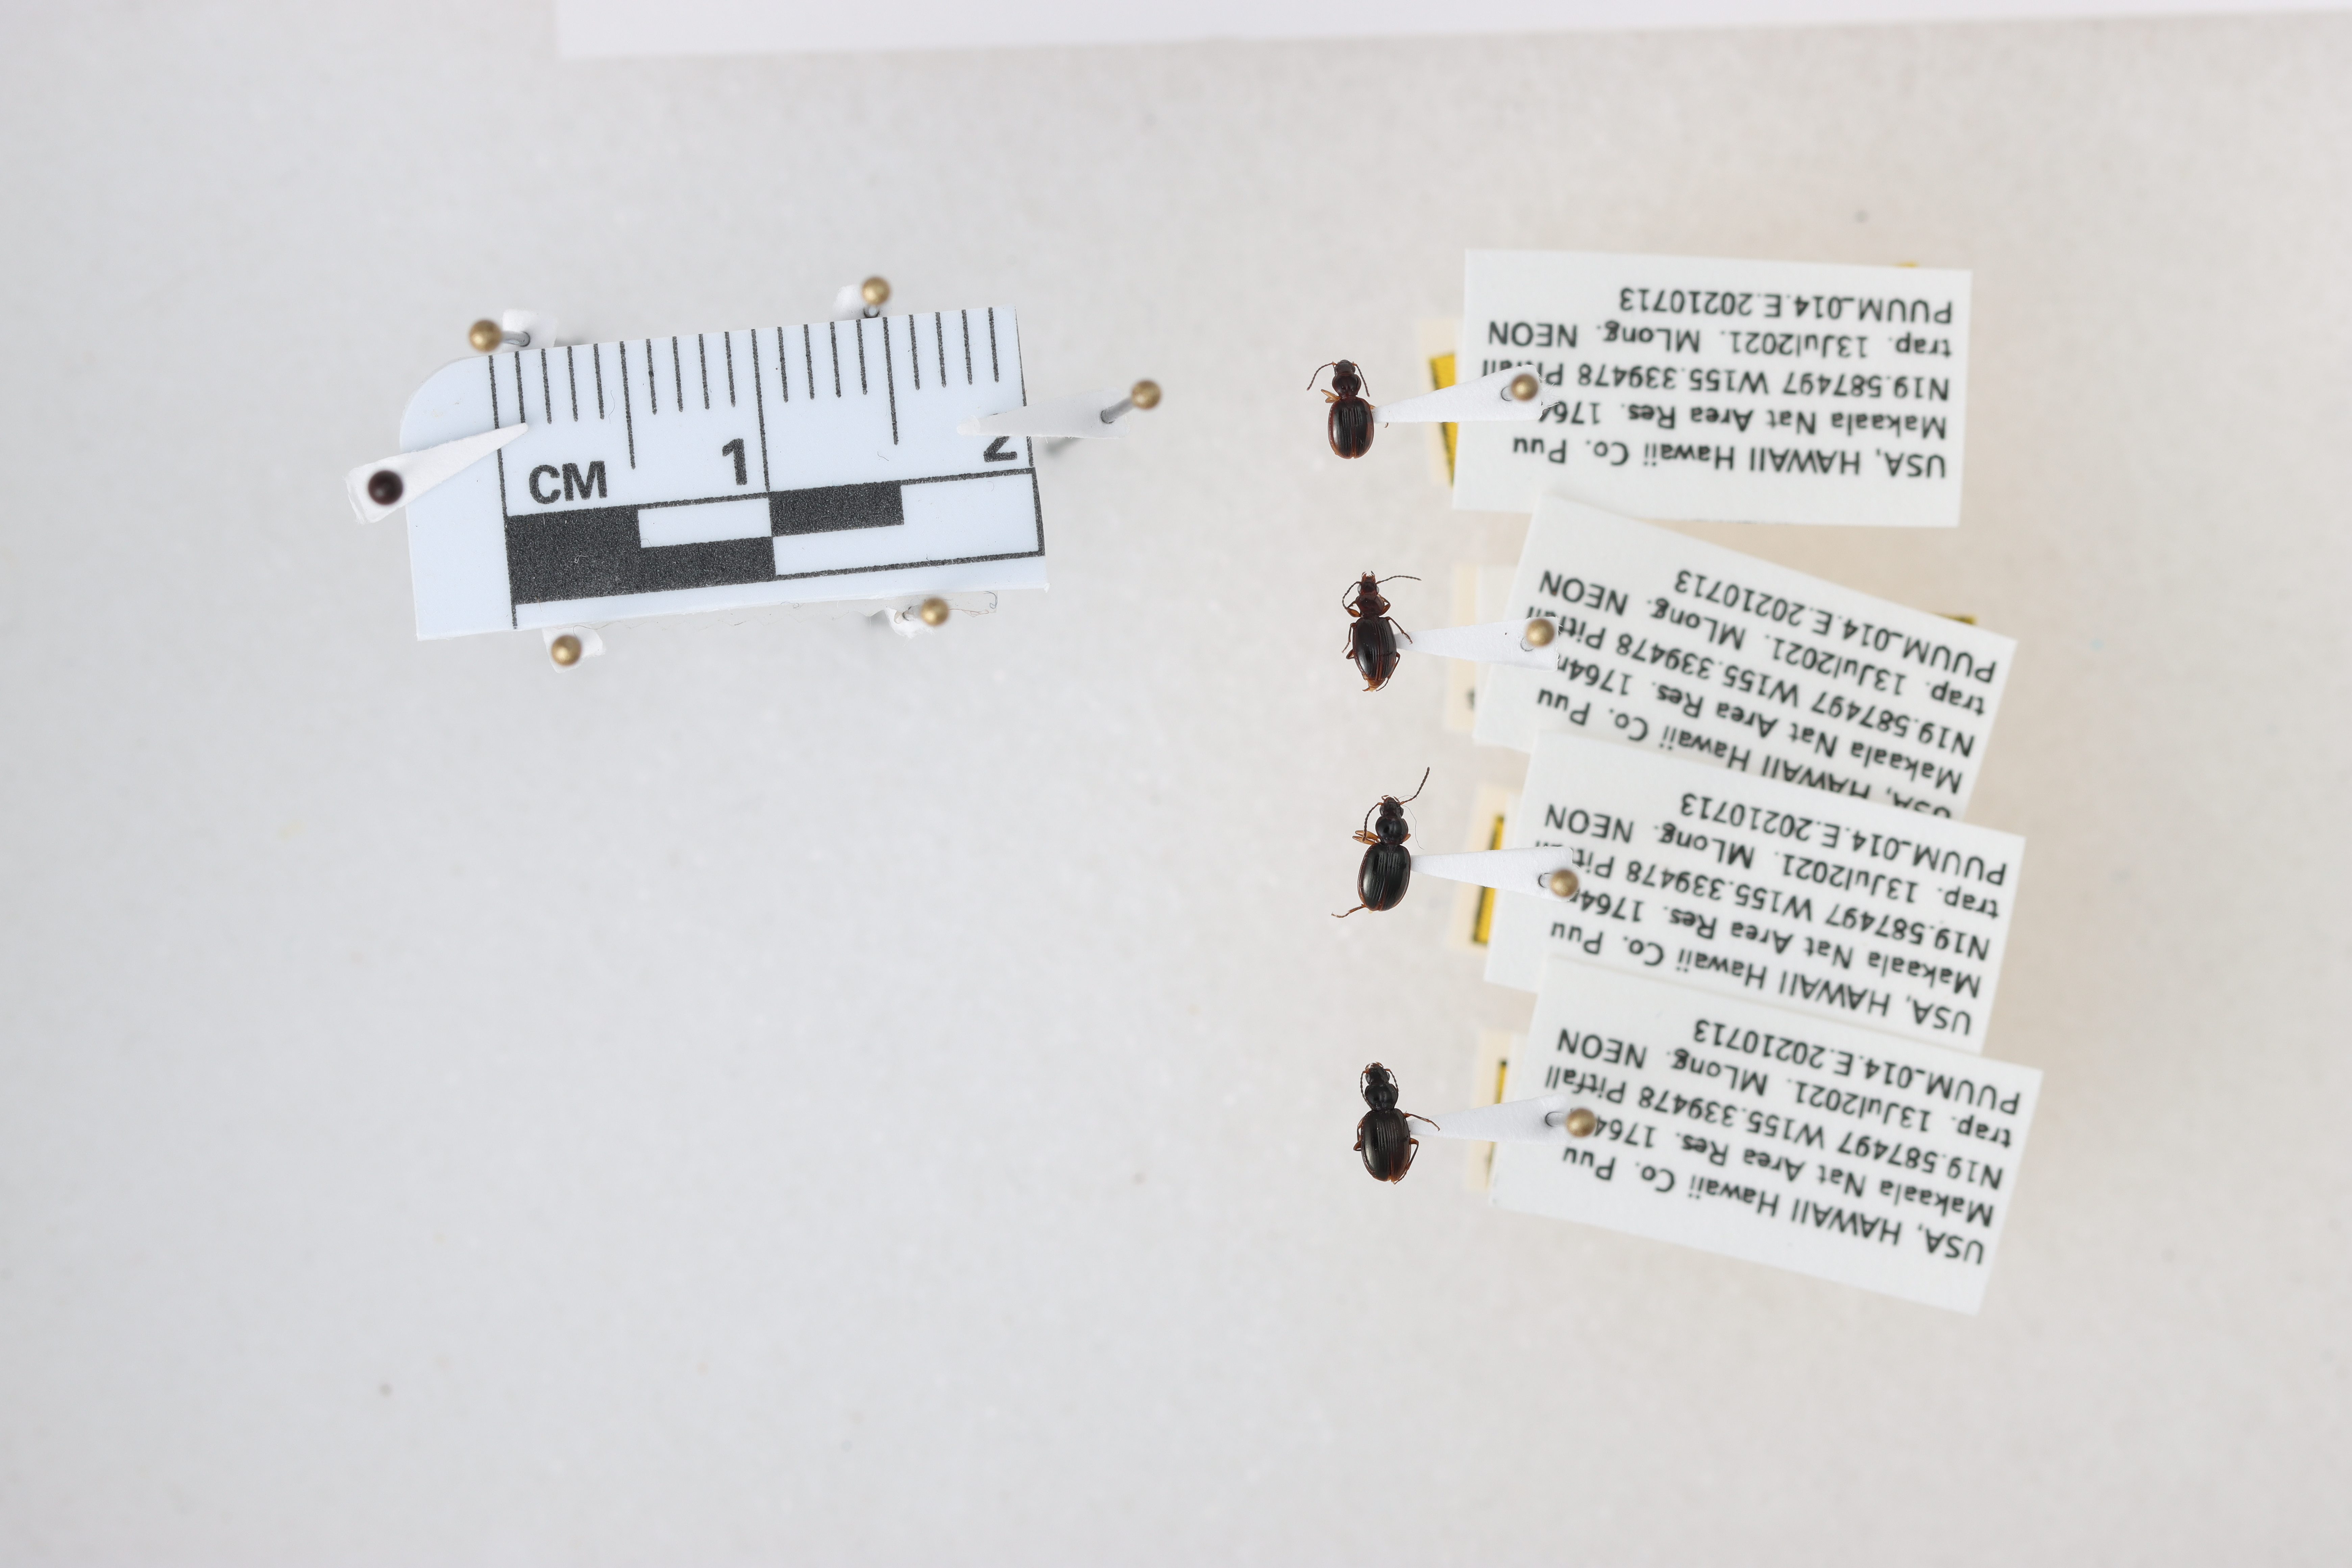
Beetle 1 — elytra length: 0.225 cm, elytra max width: 0.173 cm, basal pronotum width: 0.068 cm

Beetle 2 — elytra length: 0.233 cm, elytra max width: 0.163 cm, basal pronotum width: 0.064 cm

Beetle 3 — elytra length: 0.254 cm, elytra max width: 0.187 cm, basal pronotum width: 0.082 cm

Beetle 4 — elytra length: 0.267 cm, elytra max width: 0.187 cm, basal pronotum width: 0.078 cm